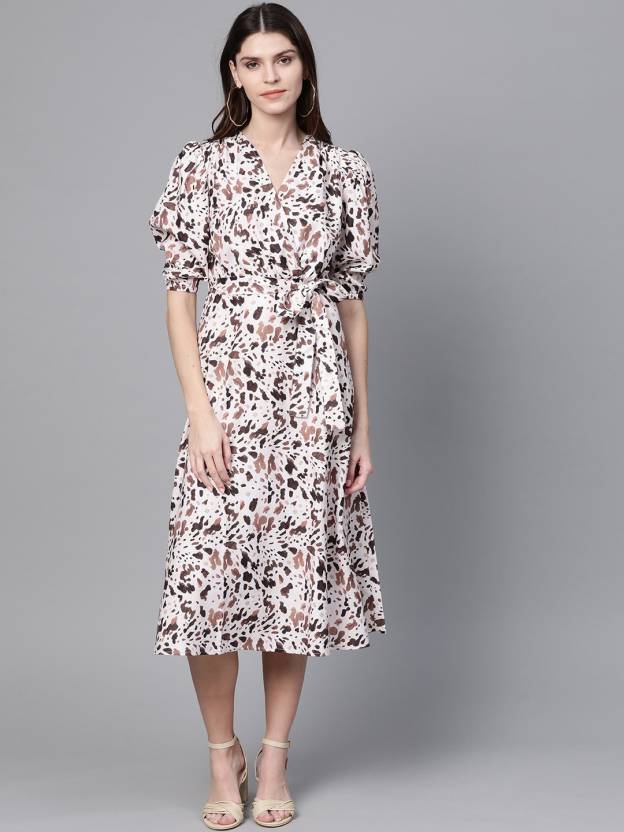
Product: Women Wrap White, Black, Brown Dress
Price: ₹702
Colors: White, Black, and Brown
Pattern: Printed
Description: Off White Leopard Belted Midi, in Poly Rayon fabric, Unlined, Midi Length, A Line, Zipper Closure, Flared Hemline and features Self Fabric Belt